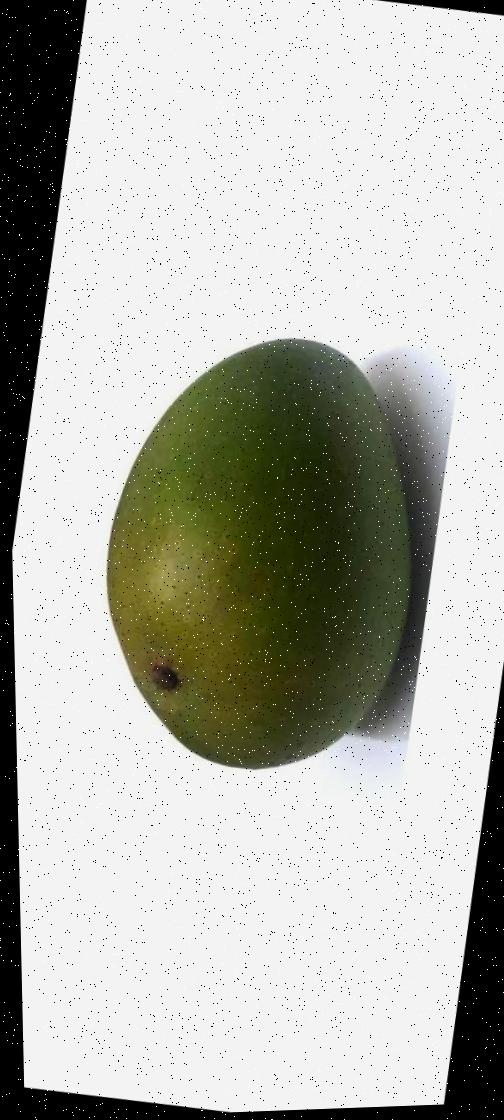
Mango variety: Ashshina Zhinuk